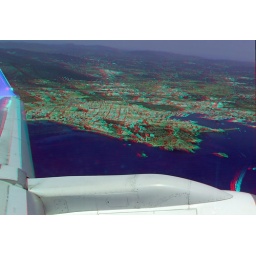
Eivissa City Ibiza from a plane window in Anaglyph 3D